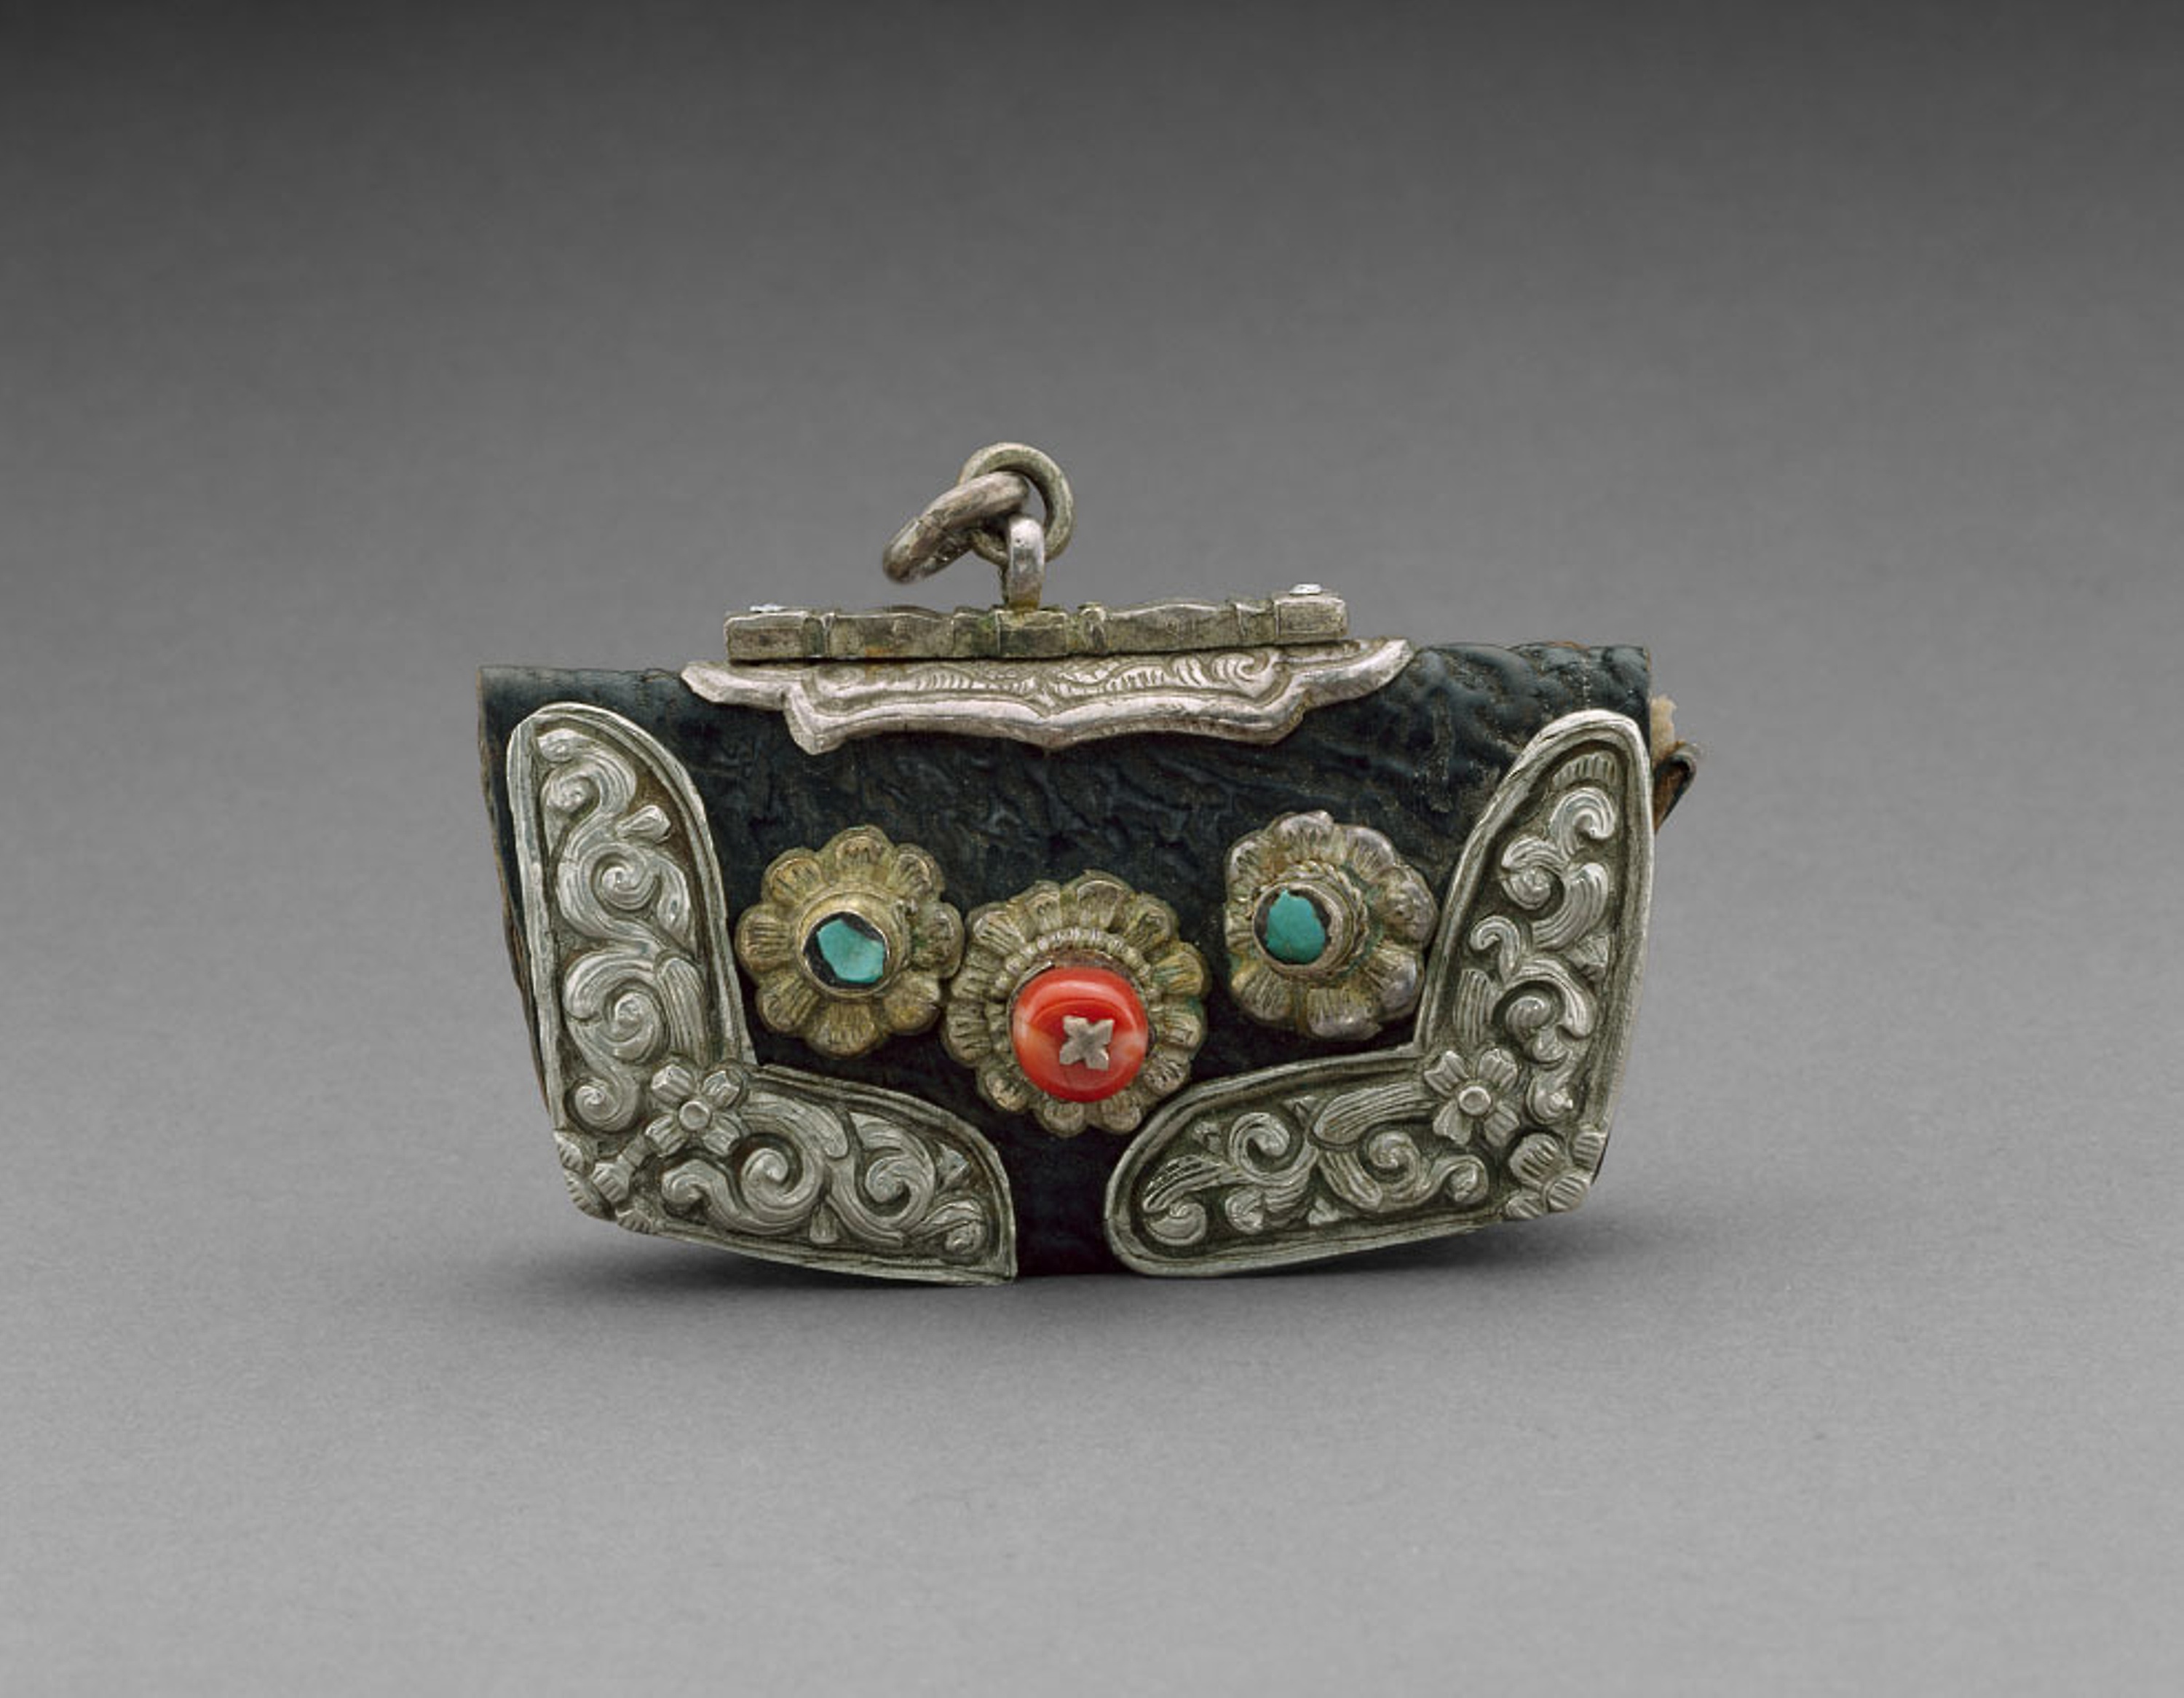
fashion accessory, jewellery, coin purse, turquoise